FC Fakel Voronezh

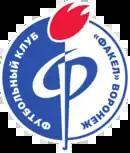

FC Fakel Voronezh is a Russian professional football club based in Voronezh. Founded in 1947, the club has played in the Soviet Top League and the Russian Premier League. The club will return to the Russian First League in the 2025–26 season. The club holds the record for fan attendance in Eastern Europe.